Gads Forlag

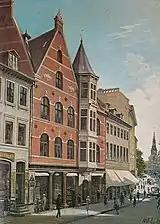
Gad's book shop at Vimmelskaftet 32, painted by Alfred Larsen in 1930

In 1897, G. E. C. Gad purchased a new building at Vimmelskaftet 32, not far from its old headquarters. His two sons, Oscar and Frederik Gad, were made partners in the company that same year. Their father served as president of the Danish Booksellers Association in 1897–1902. Frederik Gad became the sole owner of the company following his father's death in 1906 and his elder brother's death in 1920. Kay Lynnerup (1925–1990) was appointed to CEO of the company in 1956.